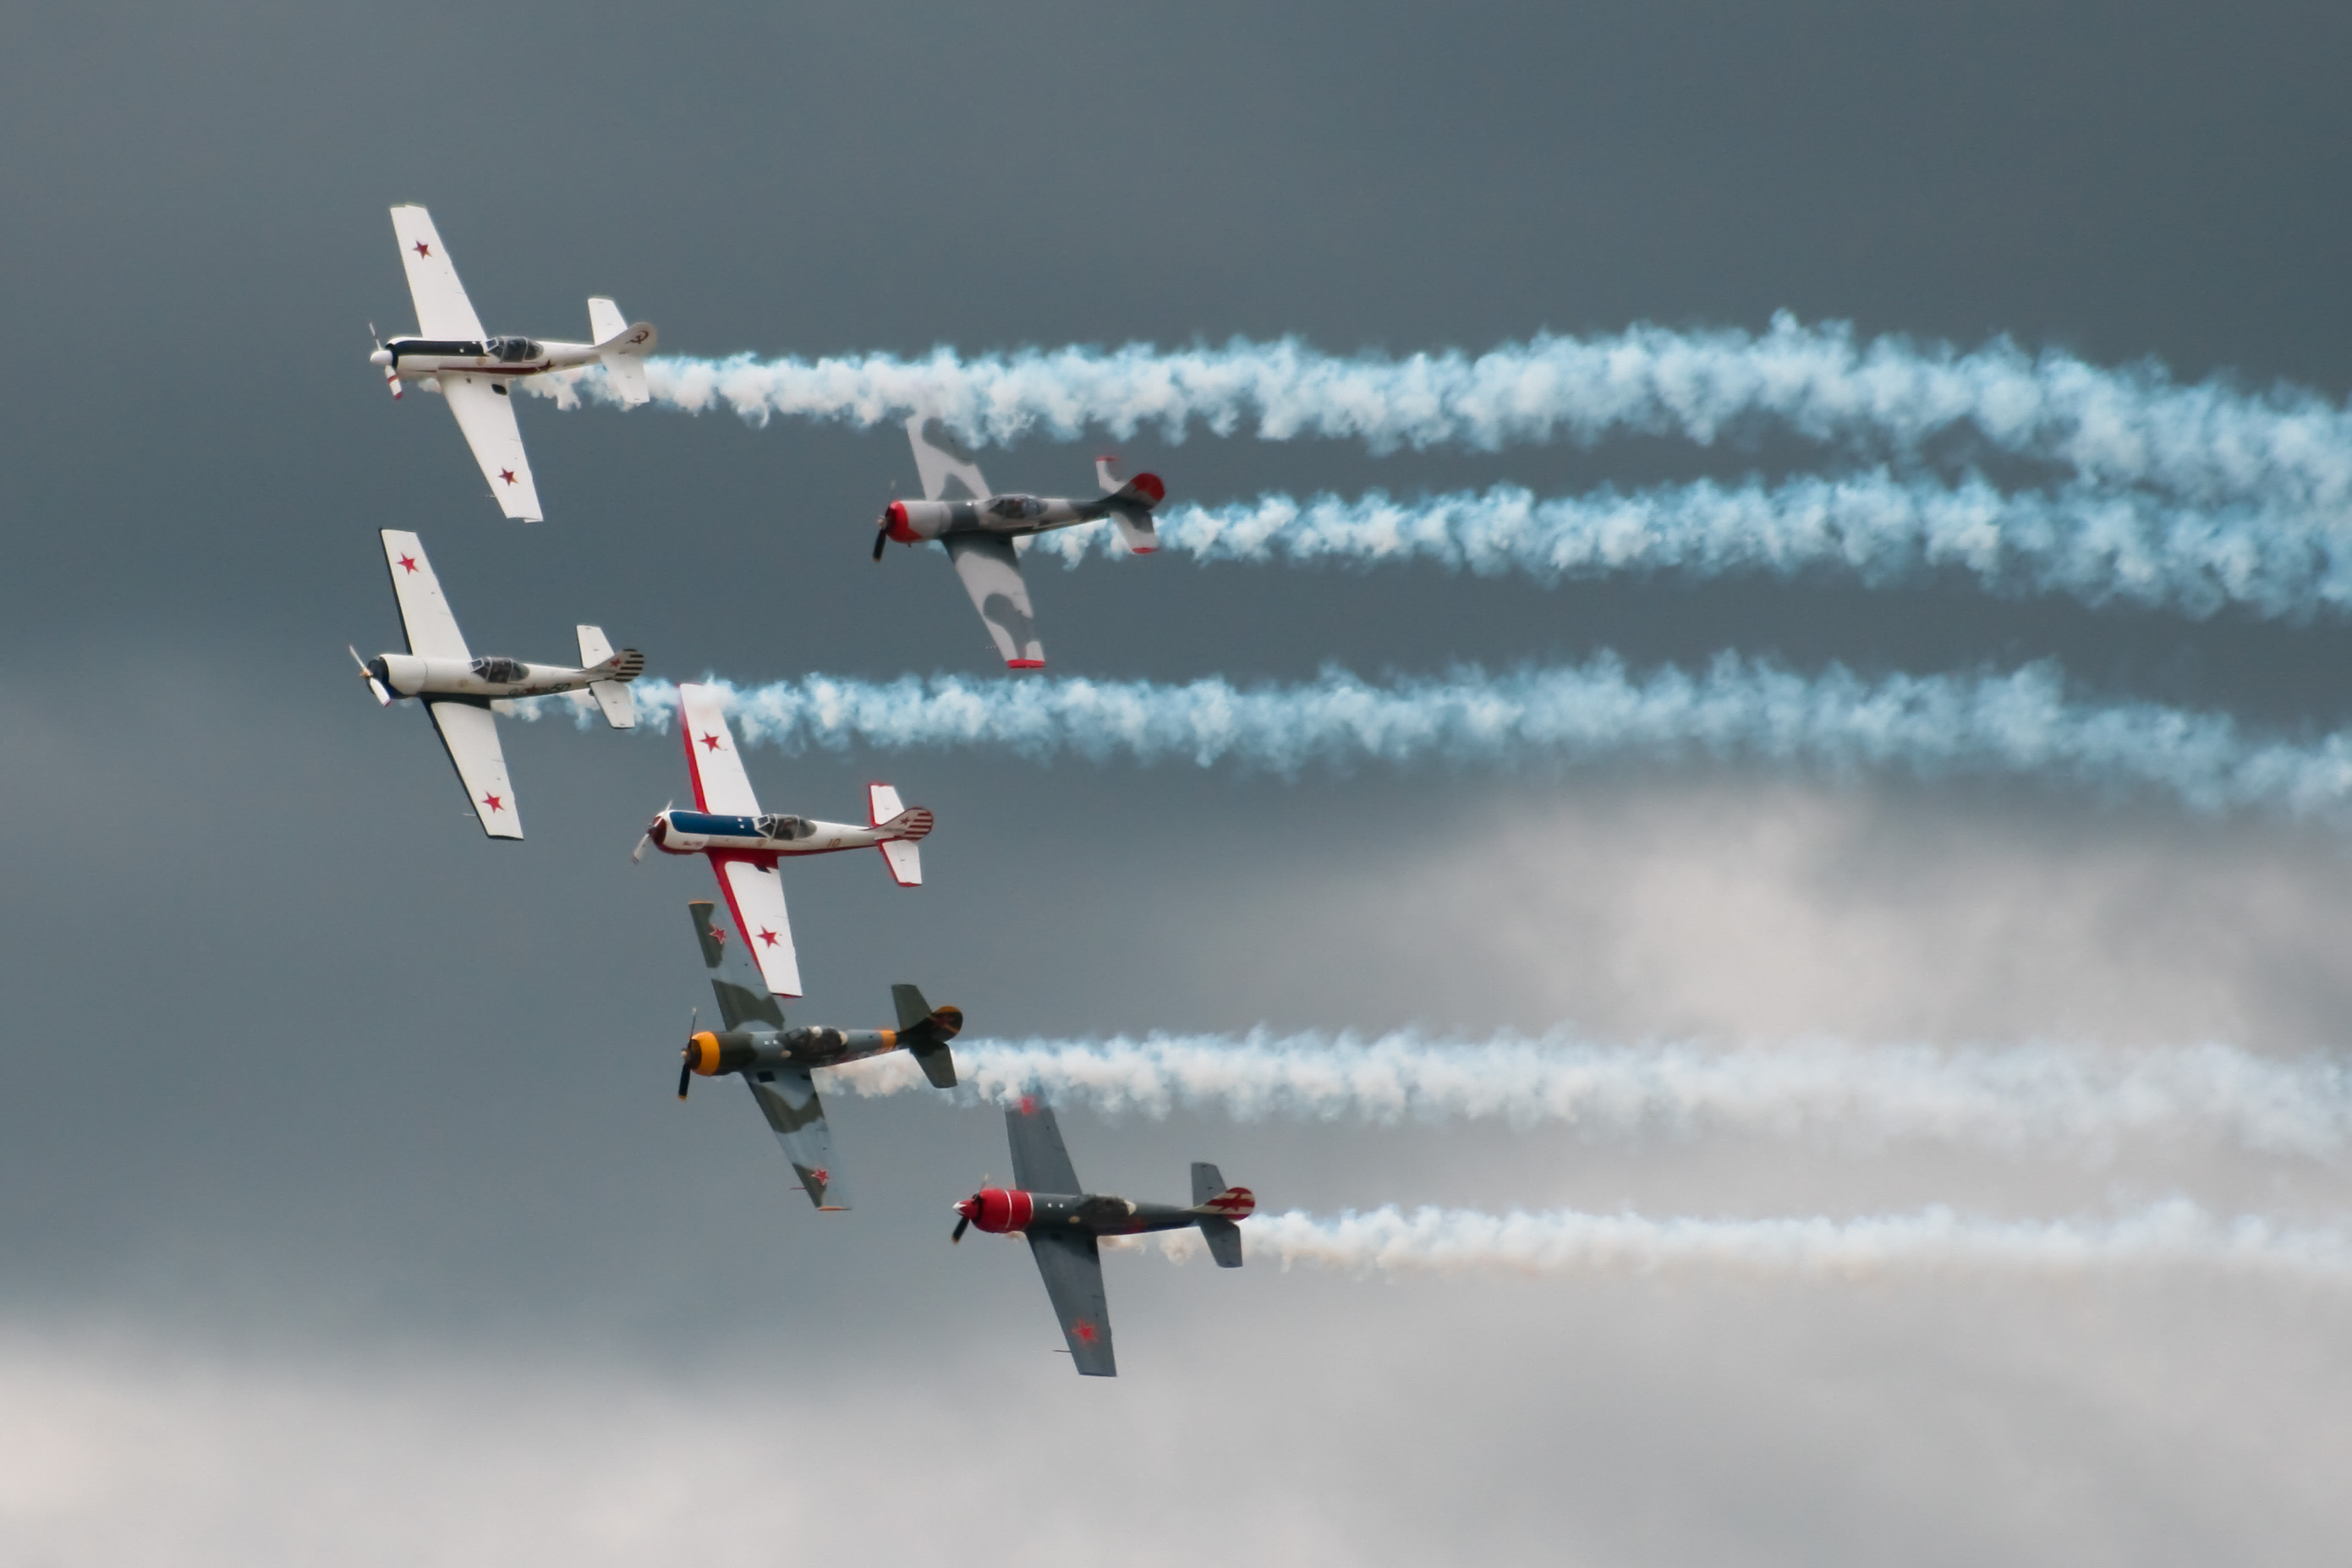
wing, airplane, aircraft, vehicle, aviation, flight, mygearandme, mygearandmepremium, mygearandmebronze, mygearandmesilver, mygearandmegold, mygearandmeplatinum, yak50, air show, air force, aerobatics, military aircraft, atmosphere of earth, general aviation